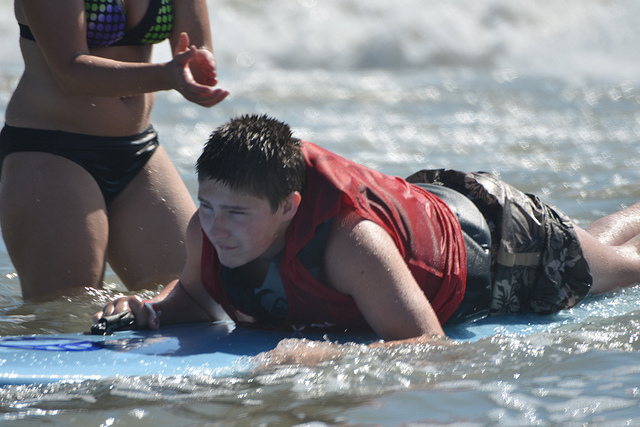
user: Given an image and a question. Answer the question in a short answer. Question: What component in human skin allows it to darken with the sun like the woman's on the right has? Short Answer:
assistant: melanin